Inzell

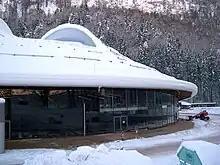
The new indoor speed skating arena, Eisstadion Inzell

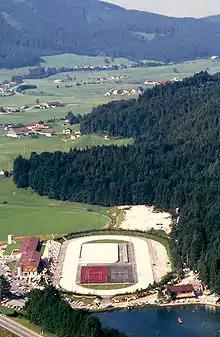
Inzell's former outdoor ice rink

In the winter of 1959/1960 an ice- and speed-skating competition was held on the near Inzell. From 1963 to 1965 the Ludwig Schwabl Stadium was built. In 1974, the world skating championships were held in Inzell, won by Norwegian Sten Stensen. In 1986 and 1996, the world skating championships were again held in Inzell.